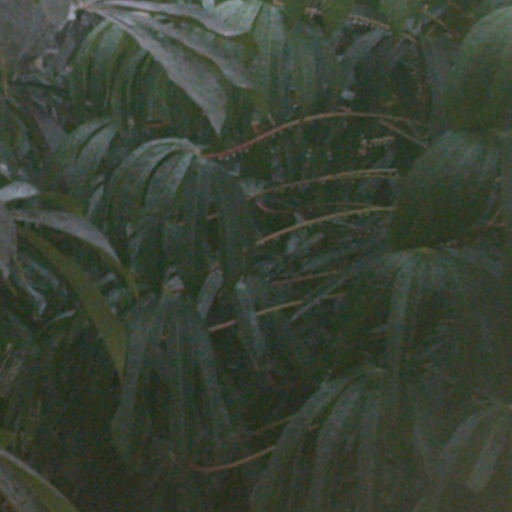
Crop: cassava